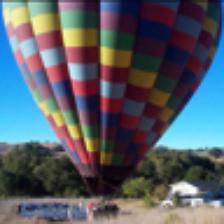
Label: NonHuman